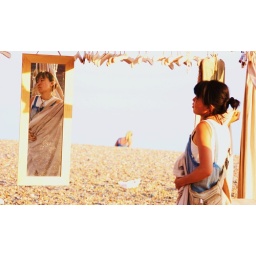
mirror mirror in the sky